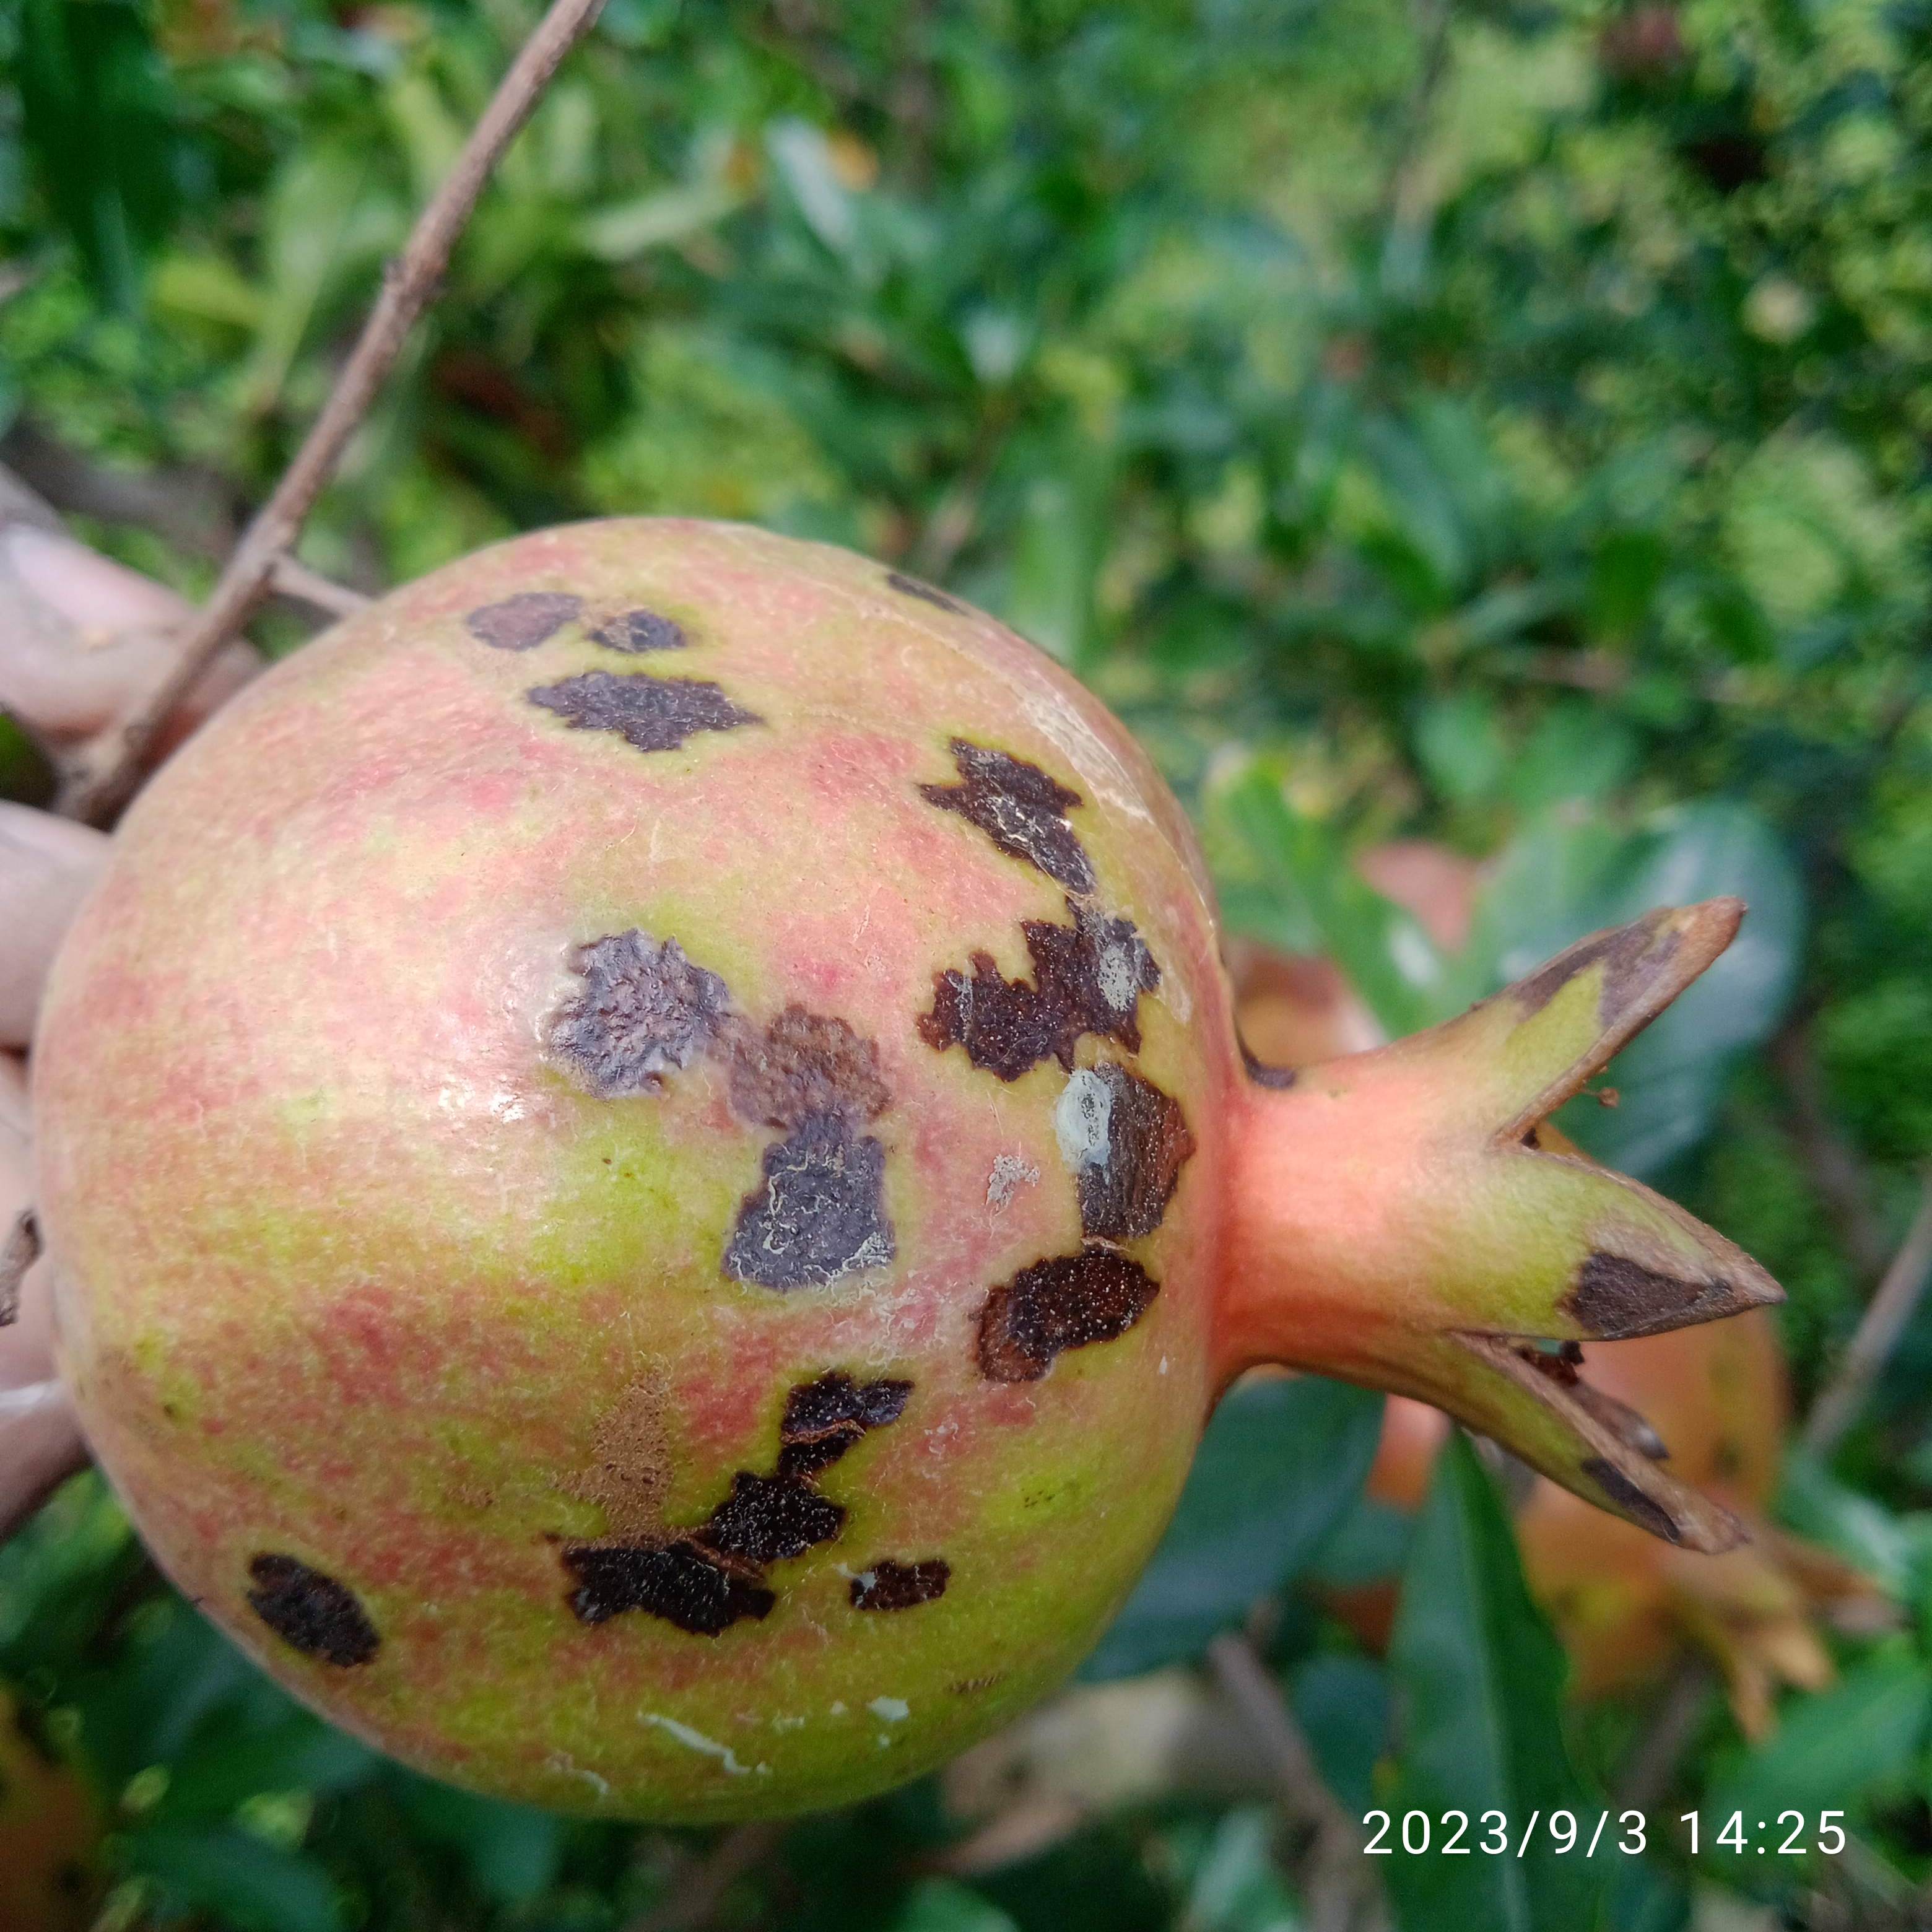
Label: Anthracnose